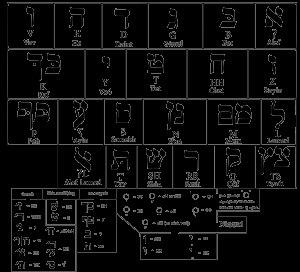
L’hébreu est une langue chamito-sémitique appartenant à la branche centre-nord de la famille des langues sémitiques du groupe canaanéen. Elle est étroitement apparentée au phénicien et aux langues araméennes ainsi qu'à l'arabe.